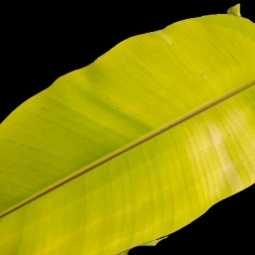
Label: Sulphur